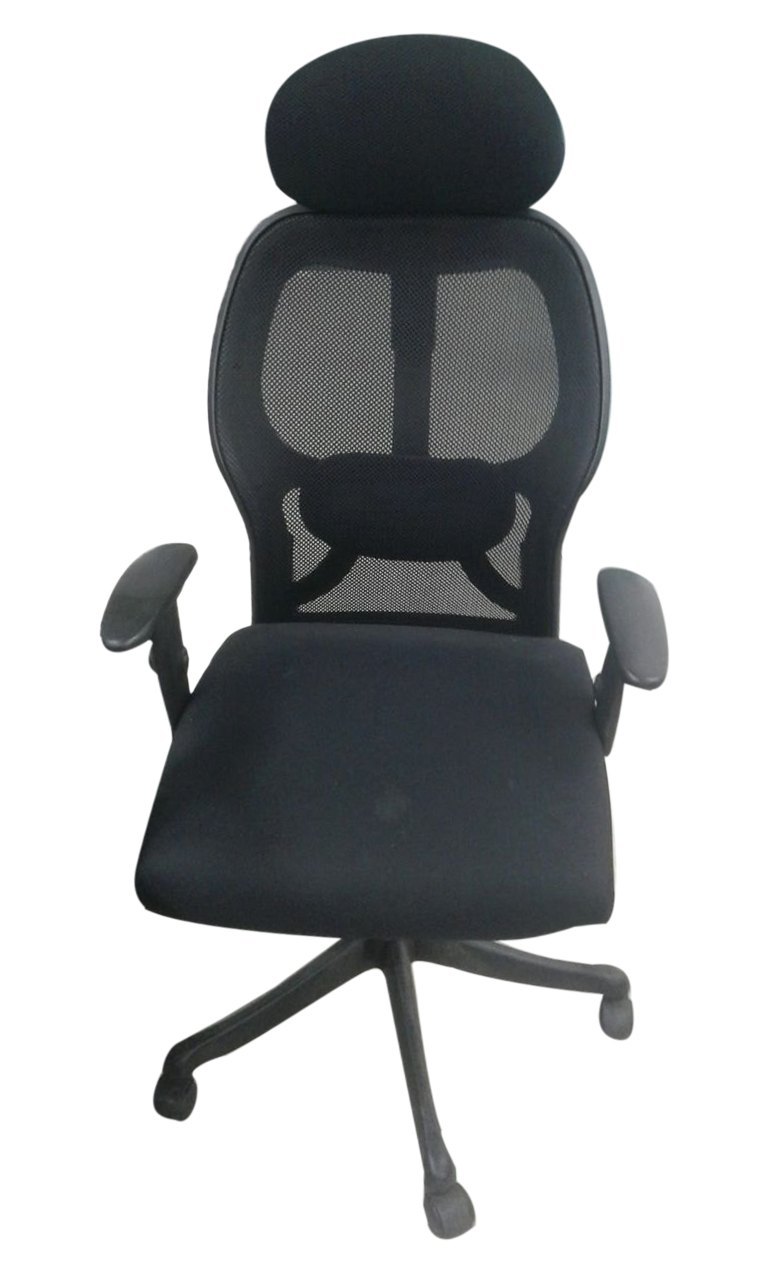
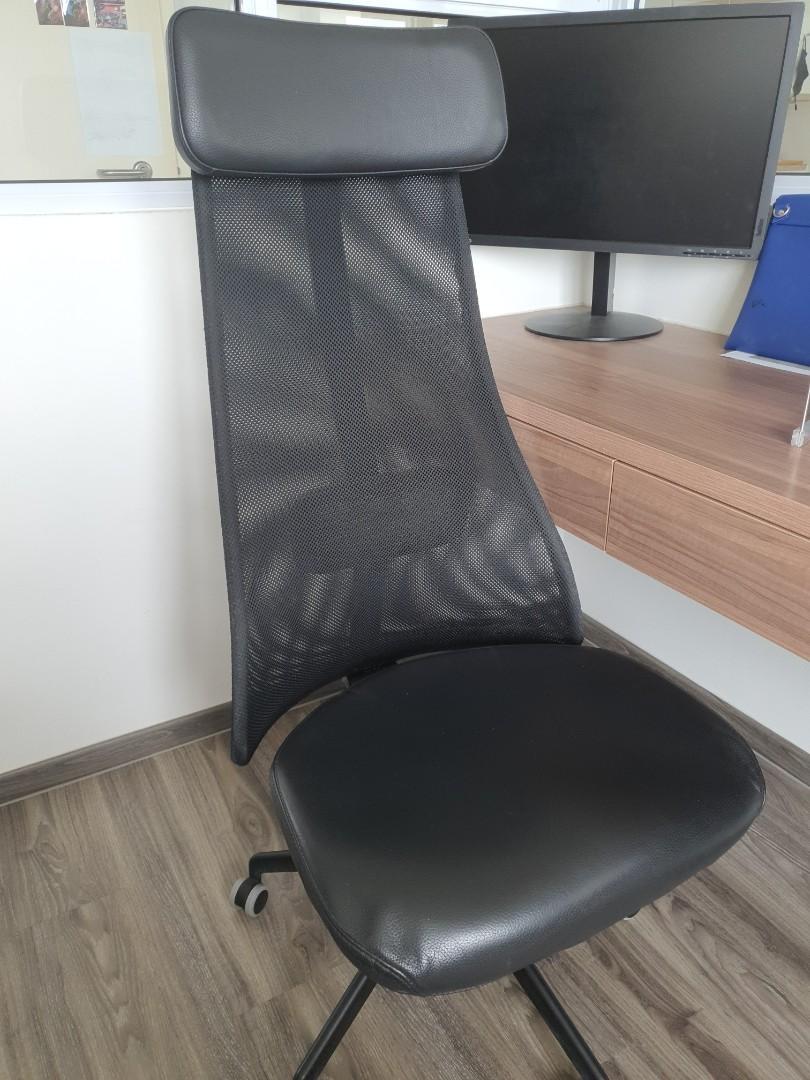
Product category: items_chair
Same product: no